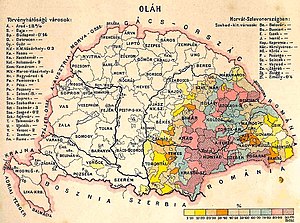
Transsylvanien
Rumænsk befolkning i Ungarn ifølge en folketælling i 1890.
Transsylvanien er et vigtigt historisk område i Rumænien nord og vest for Karpaterne.